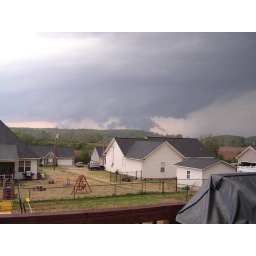
Fwd: Possible wall cloud in Jacksonville